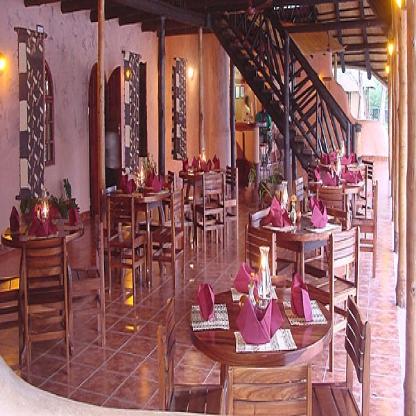
Scene: Indoor